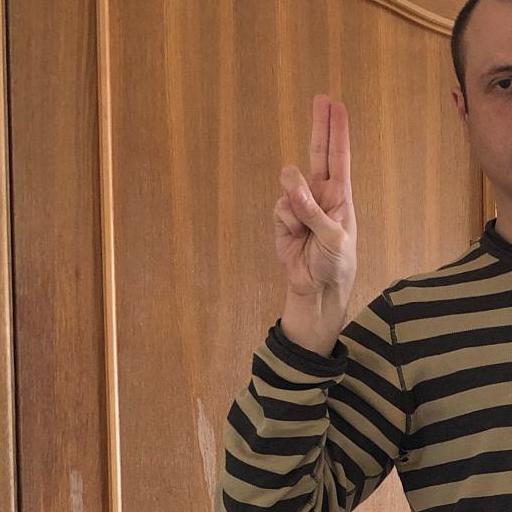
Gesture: two_up